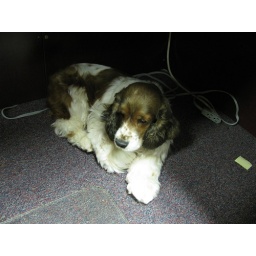
Not in Anaheim mean a dog at the office